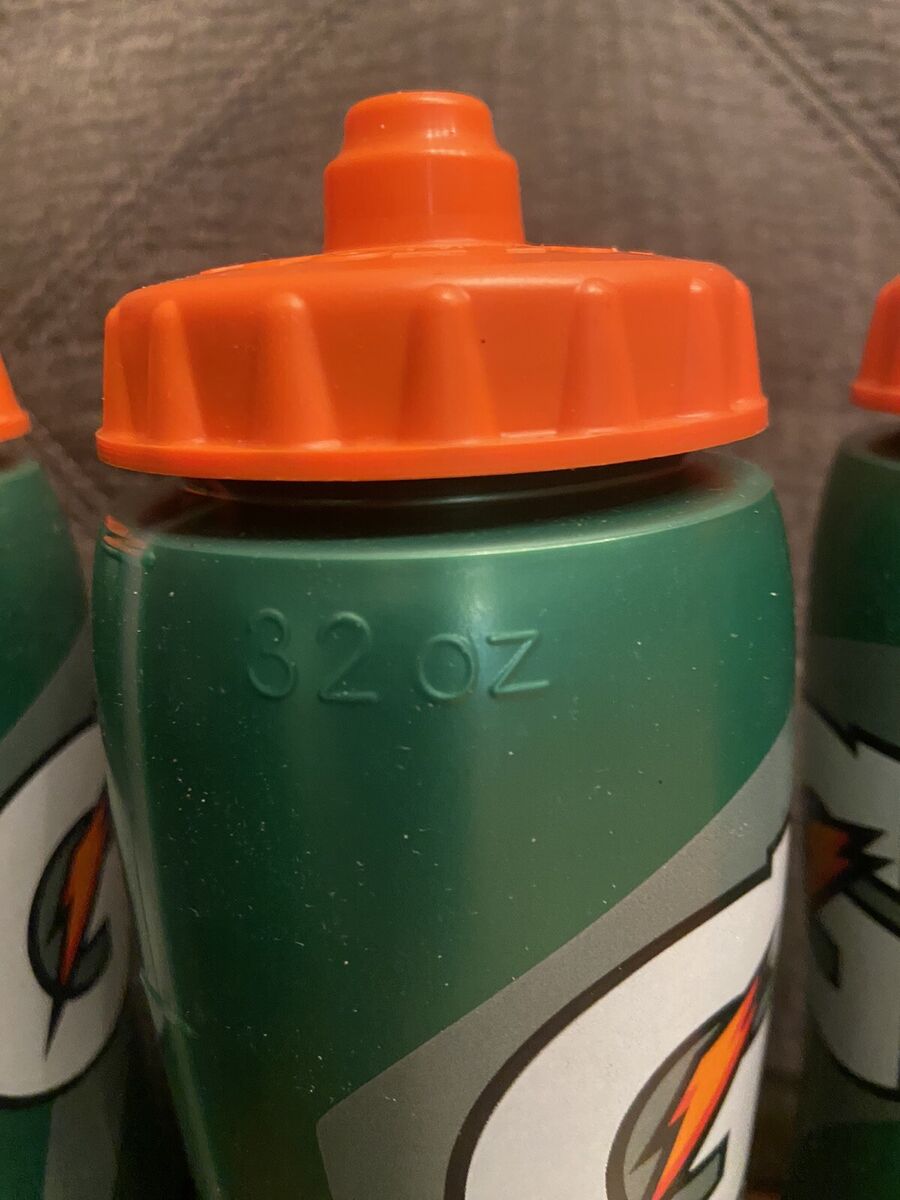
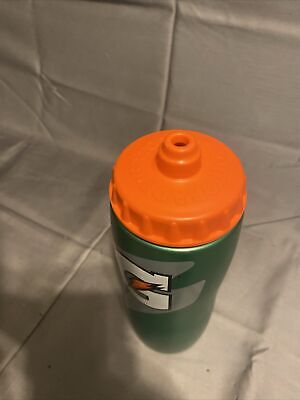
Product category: misc
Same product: yes